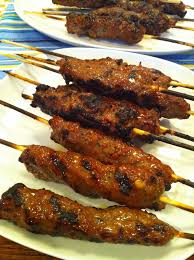
Yemek: kebap